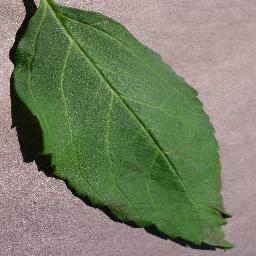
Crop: cherry
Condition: (including_sour)_healthy